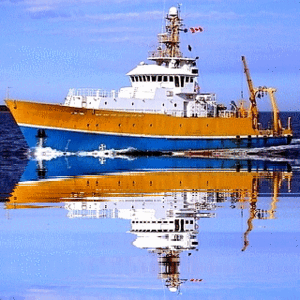
Le navire de recherche Coriolis II à l'entrée du port de Rimouski, Qc, Canada. Photo modifiée en format .GIF par moi.
Le Coriolis II est un navire de recherche océanographique canadien. Construit pour la garde côtière canadienne par les chantiers navals de la Versatile Pacific Shipyards Ltd. de North Vancouver en 1990-1991, il est lancé en 1991 et utilisé comme navire de patrouille en mer jusqu'en 1997. Il a été vendu en 2001 à un regroupement d'universités québécoises, réunies en consortium sous le nom de REFORMAR, afin d'être converti en navire de recherche océanographique. Depuis 2002, il contribue à la recherche dans l'estuaire et dans le golfe du Saint-Laurent en étant le navire de recherche de l'Institut des sciences de la mer de Rimouski.